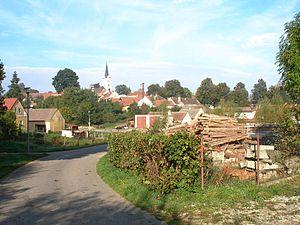
Přídolí est un bourg du district de Český Krumlov, dans la région de Bohême-du-Sud, en République tchèque. Sa population s'élevait à 698 habitants en 2020.